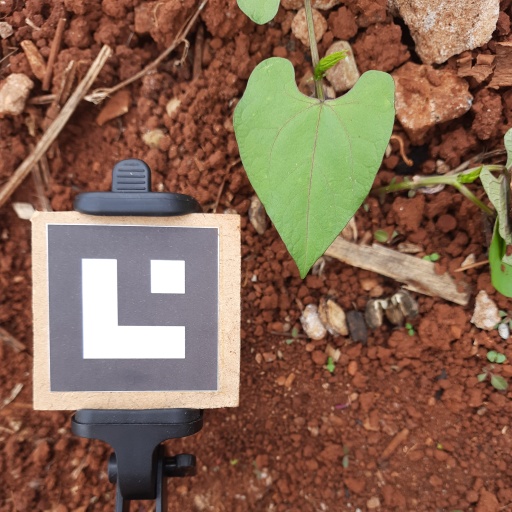
Observations: flat surface, no eating holes, under cloudy sky